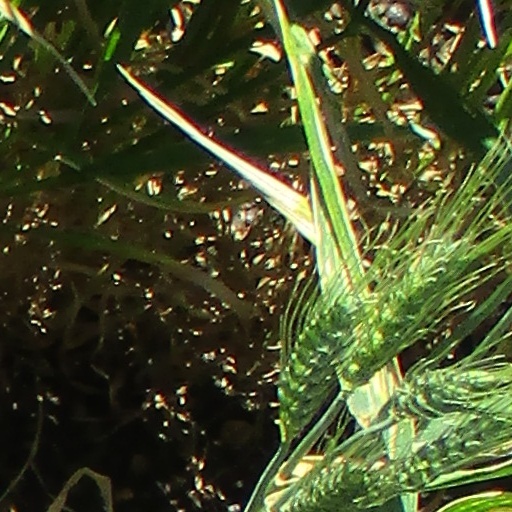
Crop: wheat